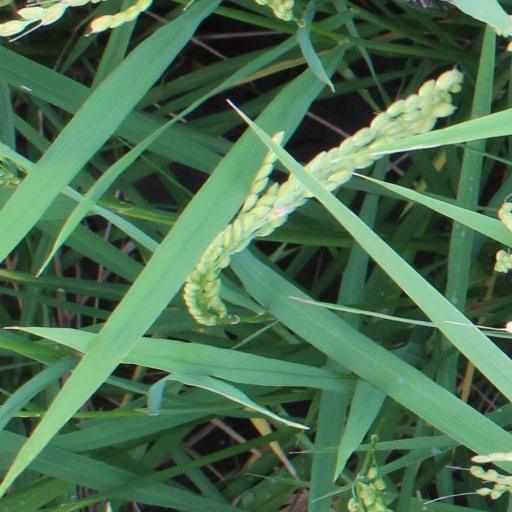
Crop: rice